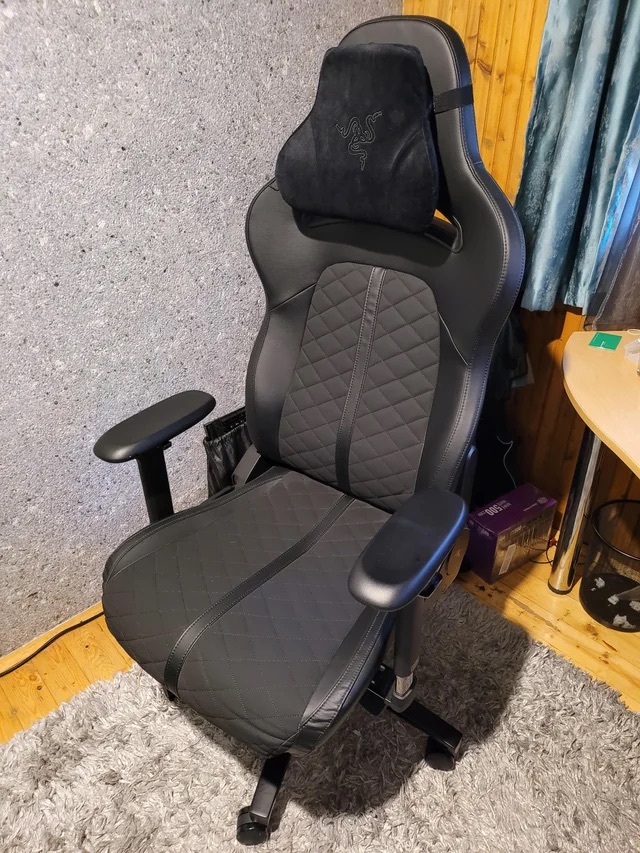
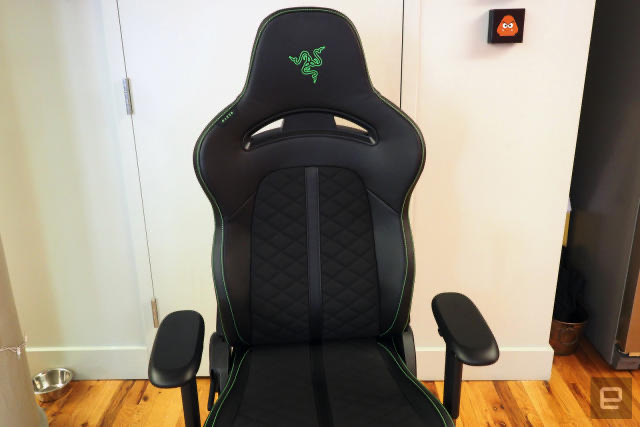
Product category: items_chair
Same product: yes